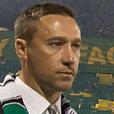
Age: 39